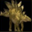
Label: dinosaur